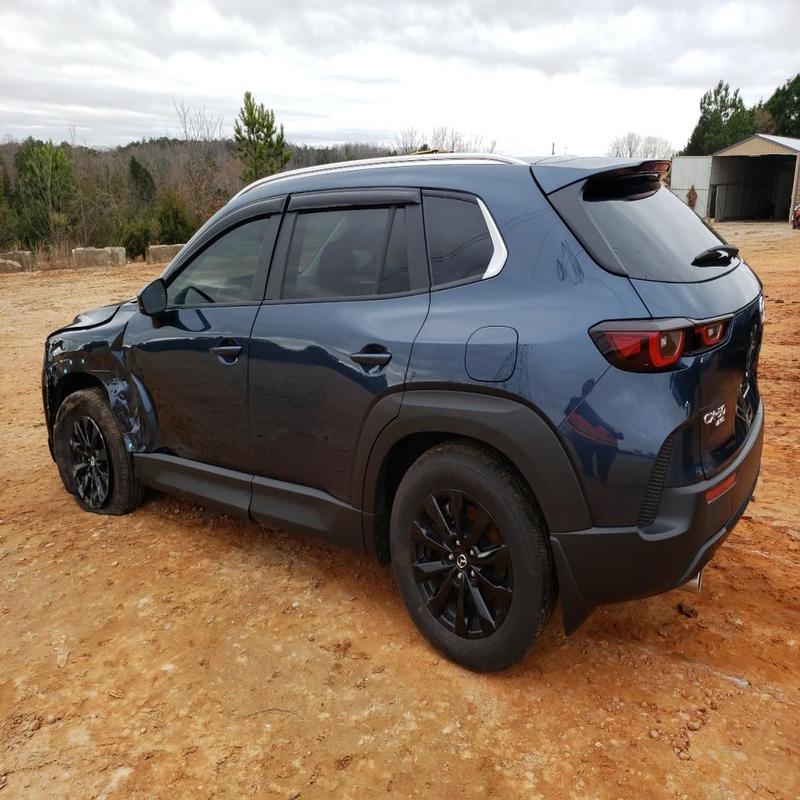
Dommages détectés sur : aile avant gauche, porte avant gauche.
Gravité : mineur